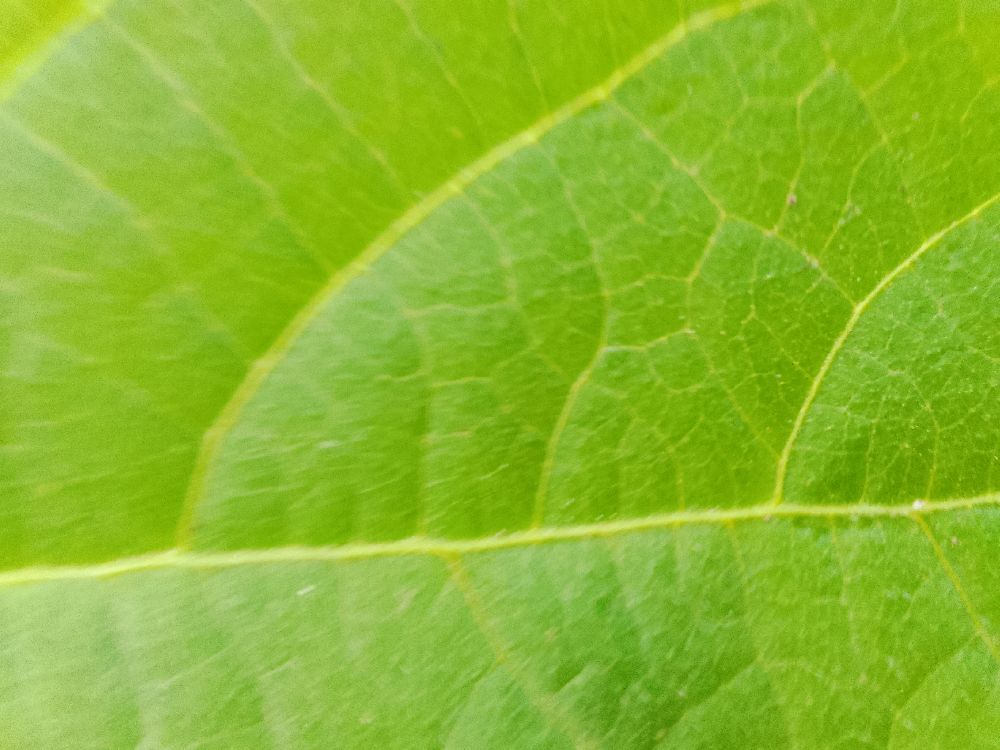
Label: healthy